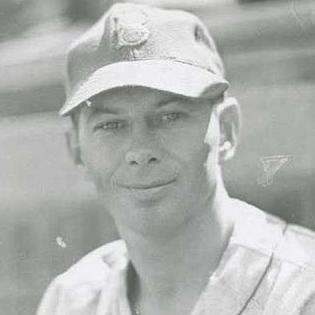
Age: 22